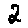
Label: 2